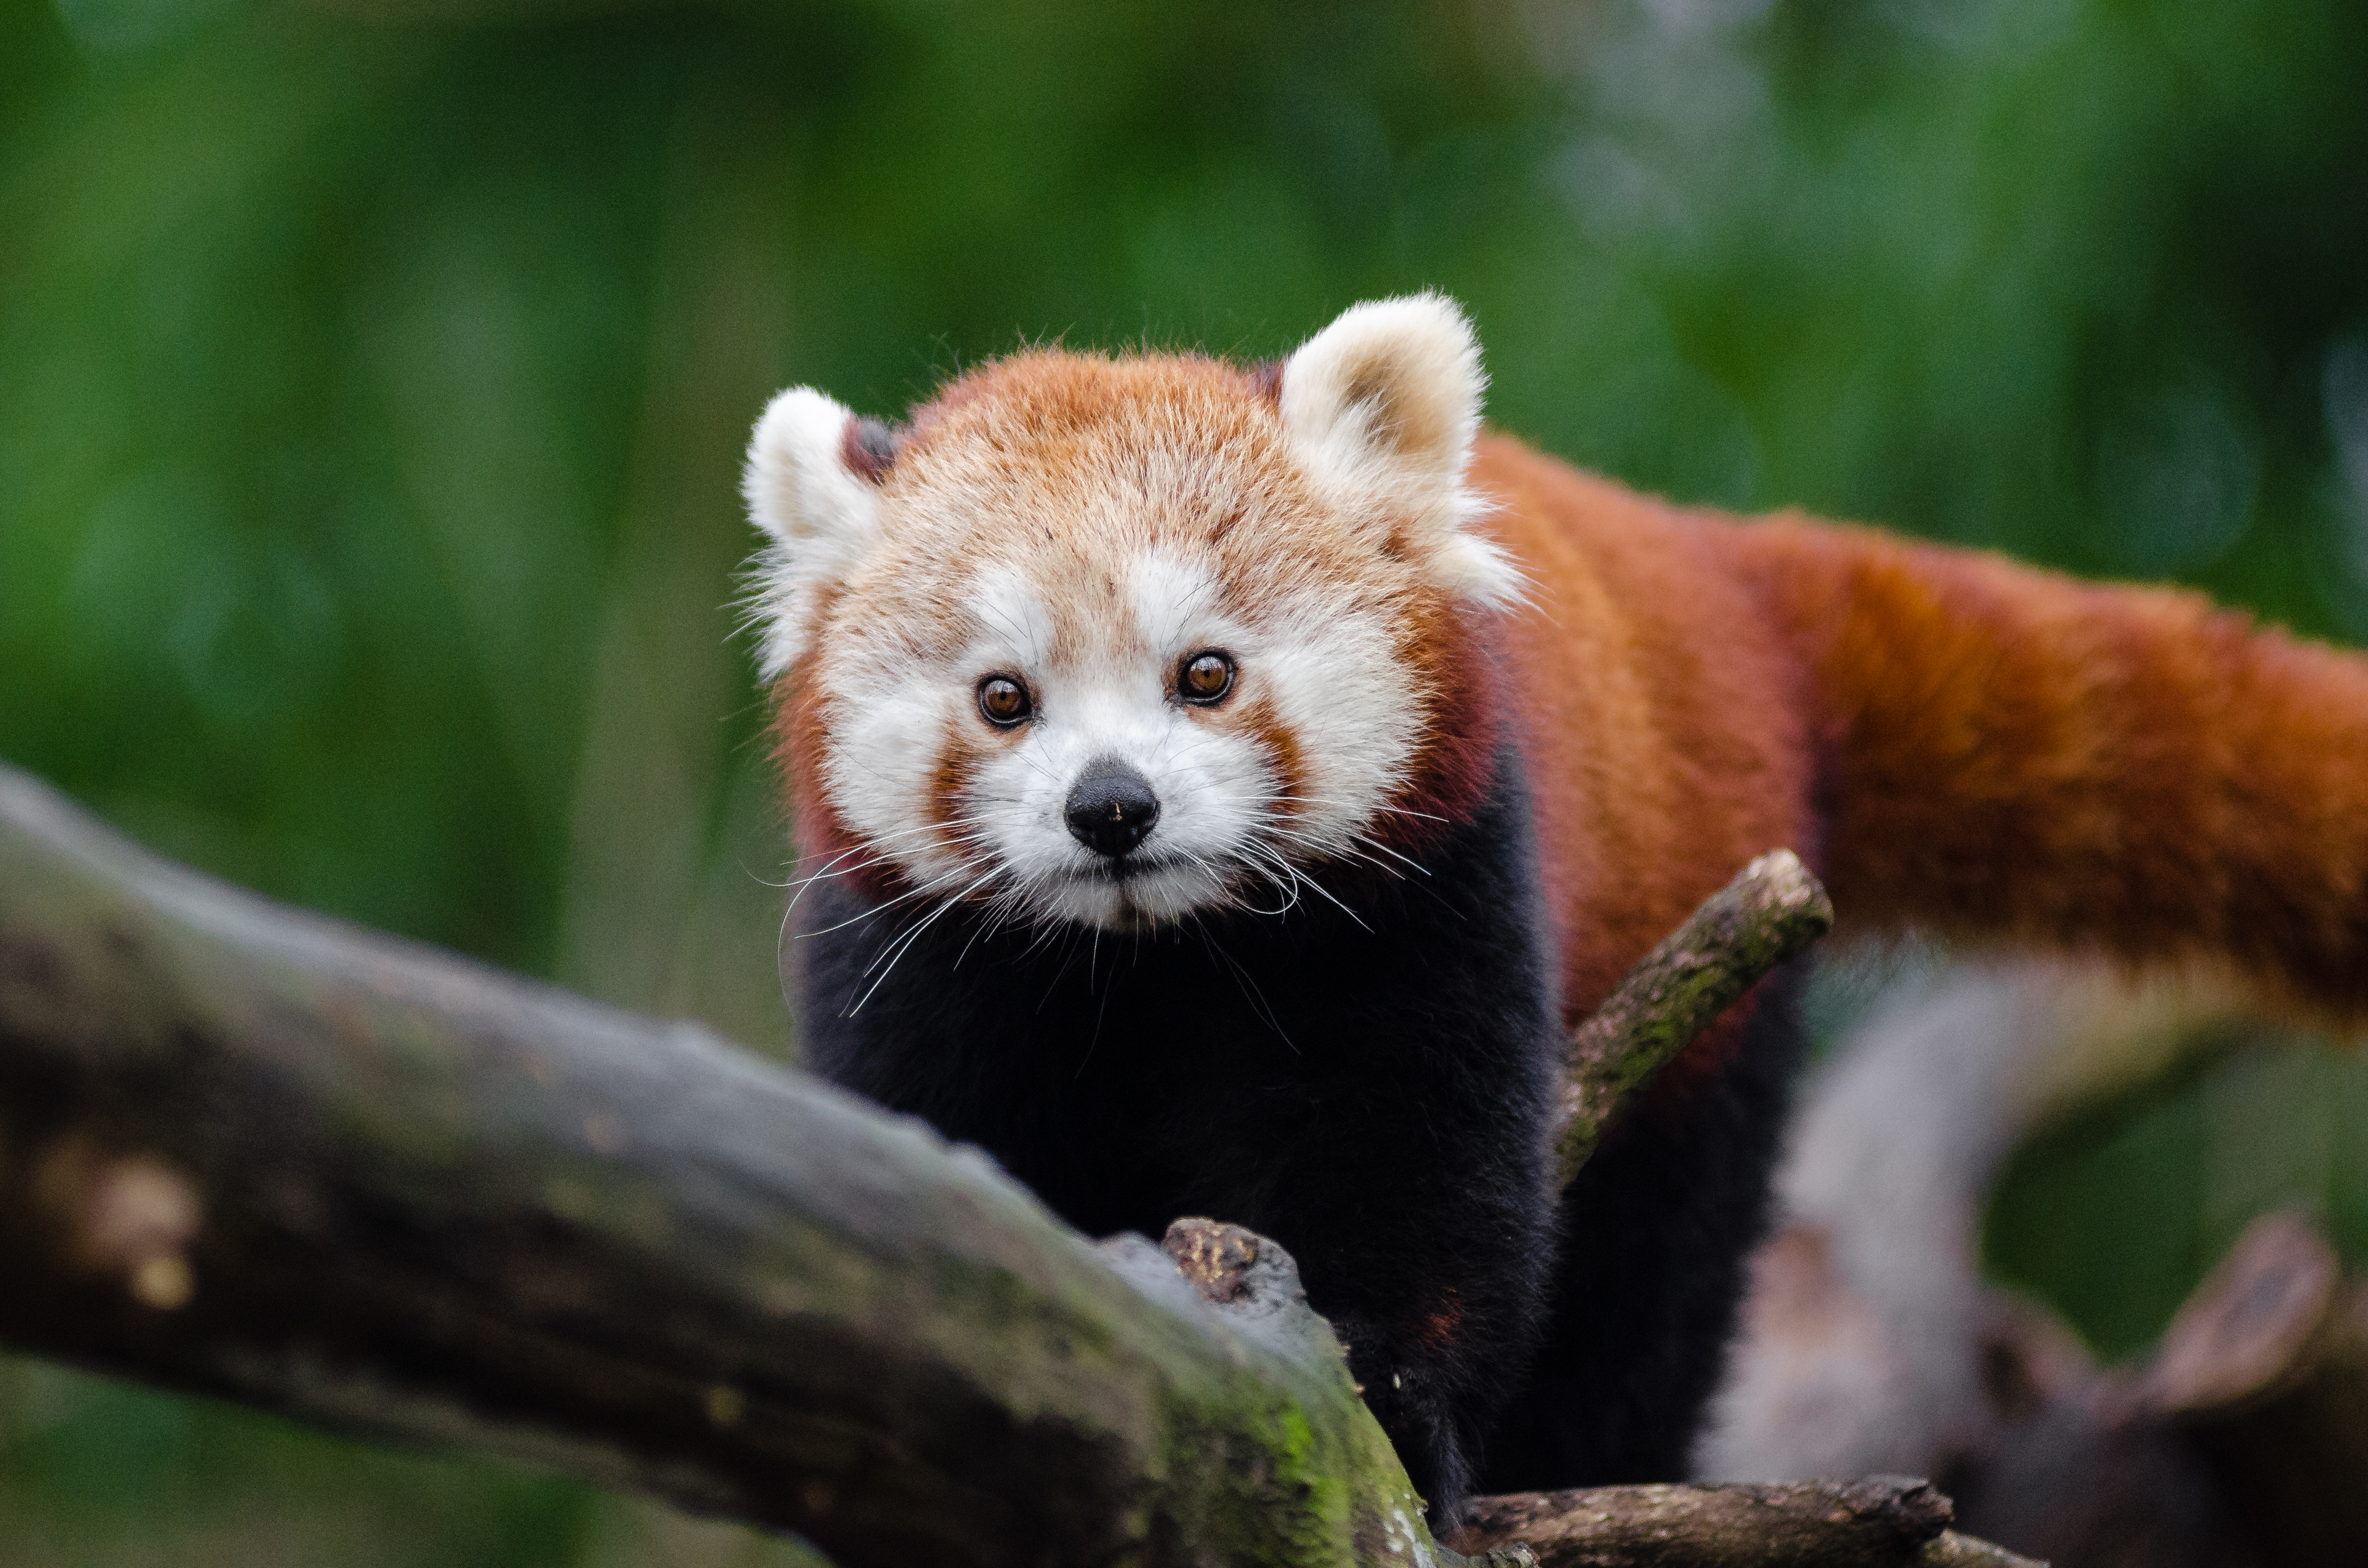
tree, nature, cold, winter, bokeh, vintage, sweet, feet, animal, cute, female, wildlife, zoo, fur, orange, young, green, high, red, foot, mammal, nikon, fauna, red panda, panda, 2015, face, nose, paw, tail, animals, ears, endangered, vertebrate, germany, deutschland, natur, paws, tier, iso, ss, fell, grn, gesicht, baum, adorable, bamboo, d7000, roter, kleiner, niedlich, sues, suess, species, bedrohte, tierart, tierpark, weiblich, jungtier, jung, ohren, schwanz, nase, bedroht, ailurus, fulgens, mozilla, firefox, wochenende, weekend, kalt, dog breed group